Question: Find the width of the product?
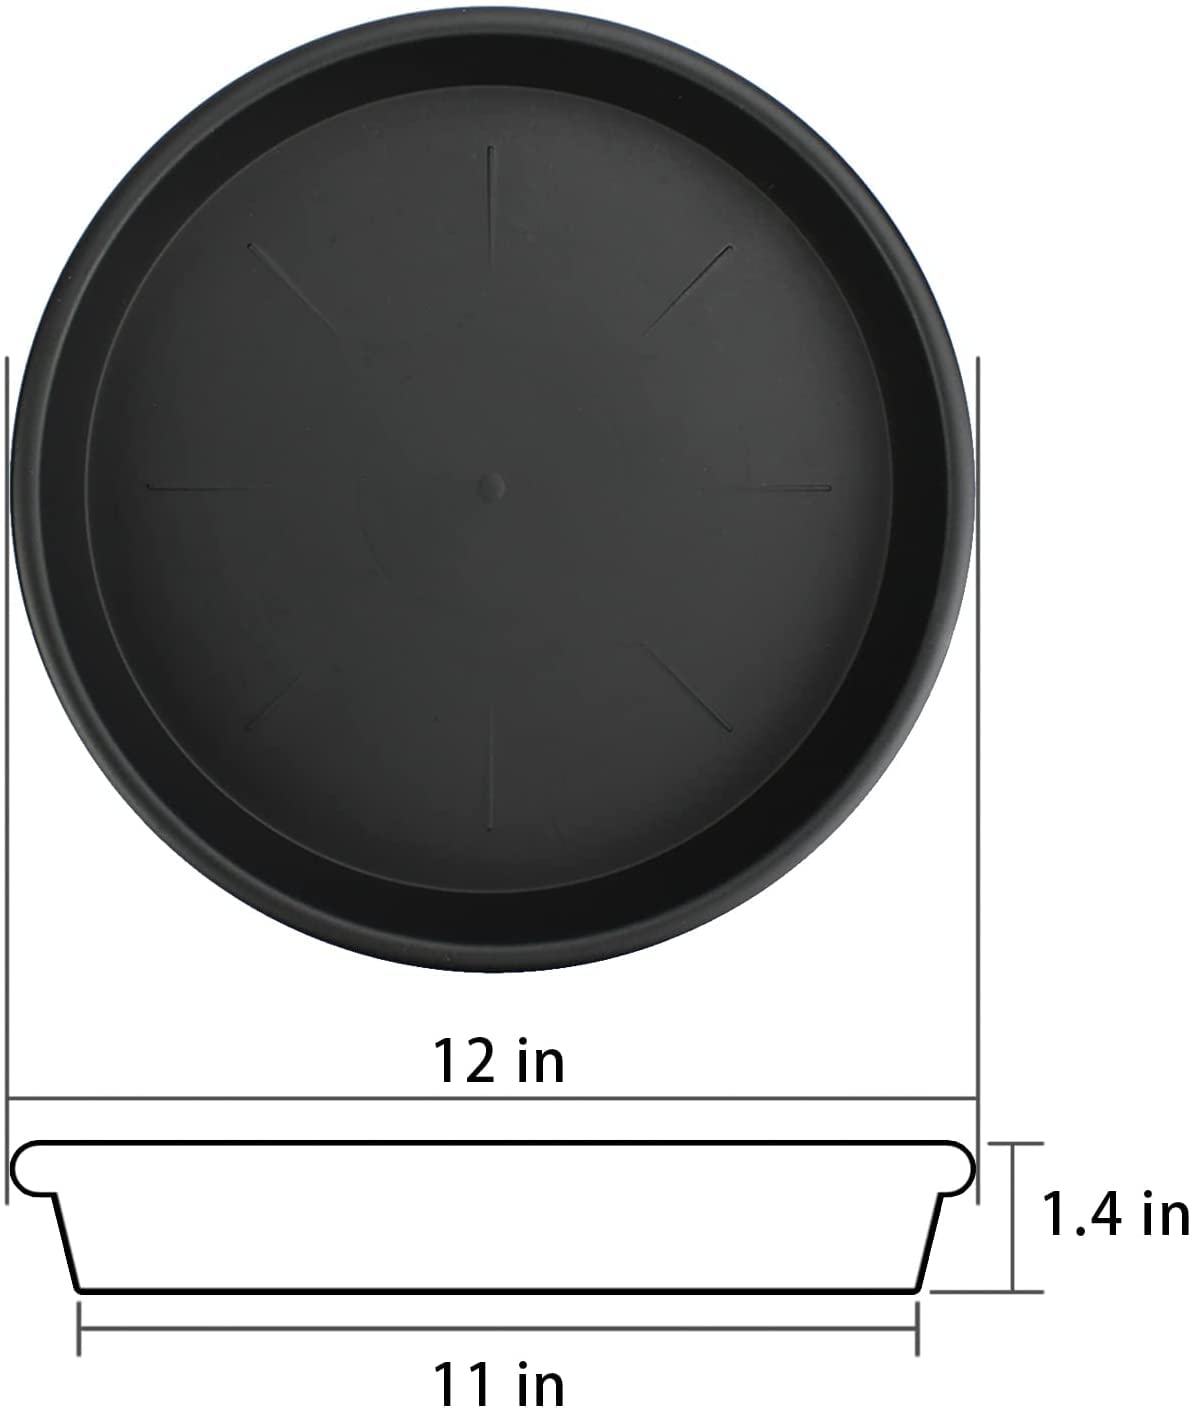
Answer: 12.0 inch